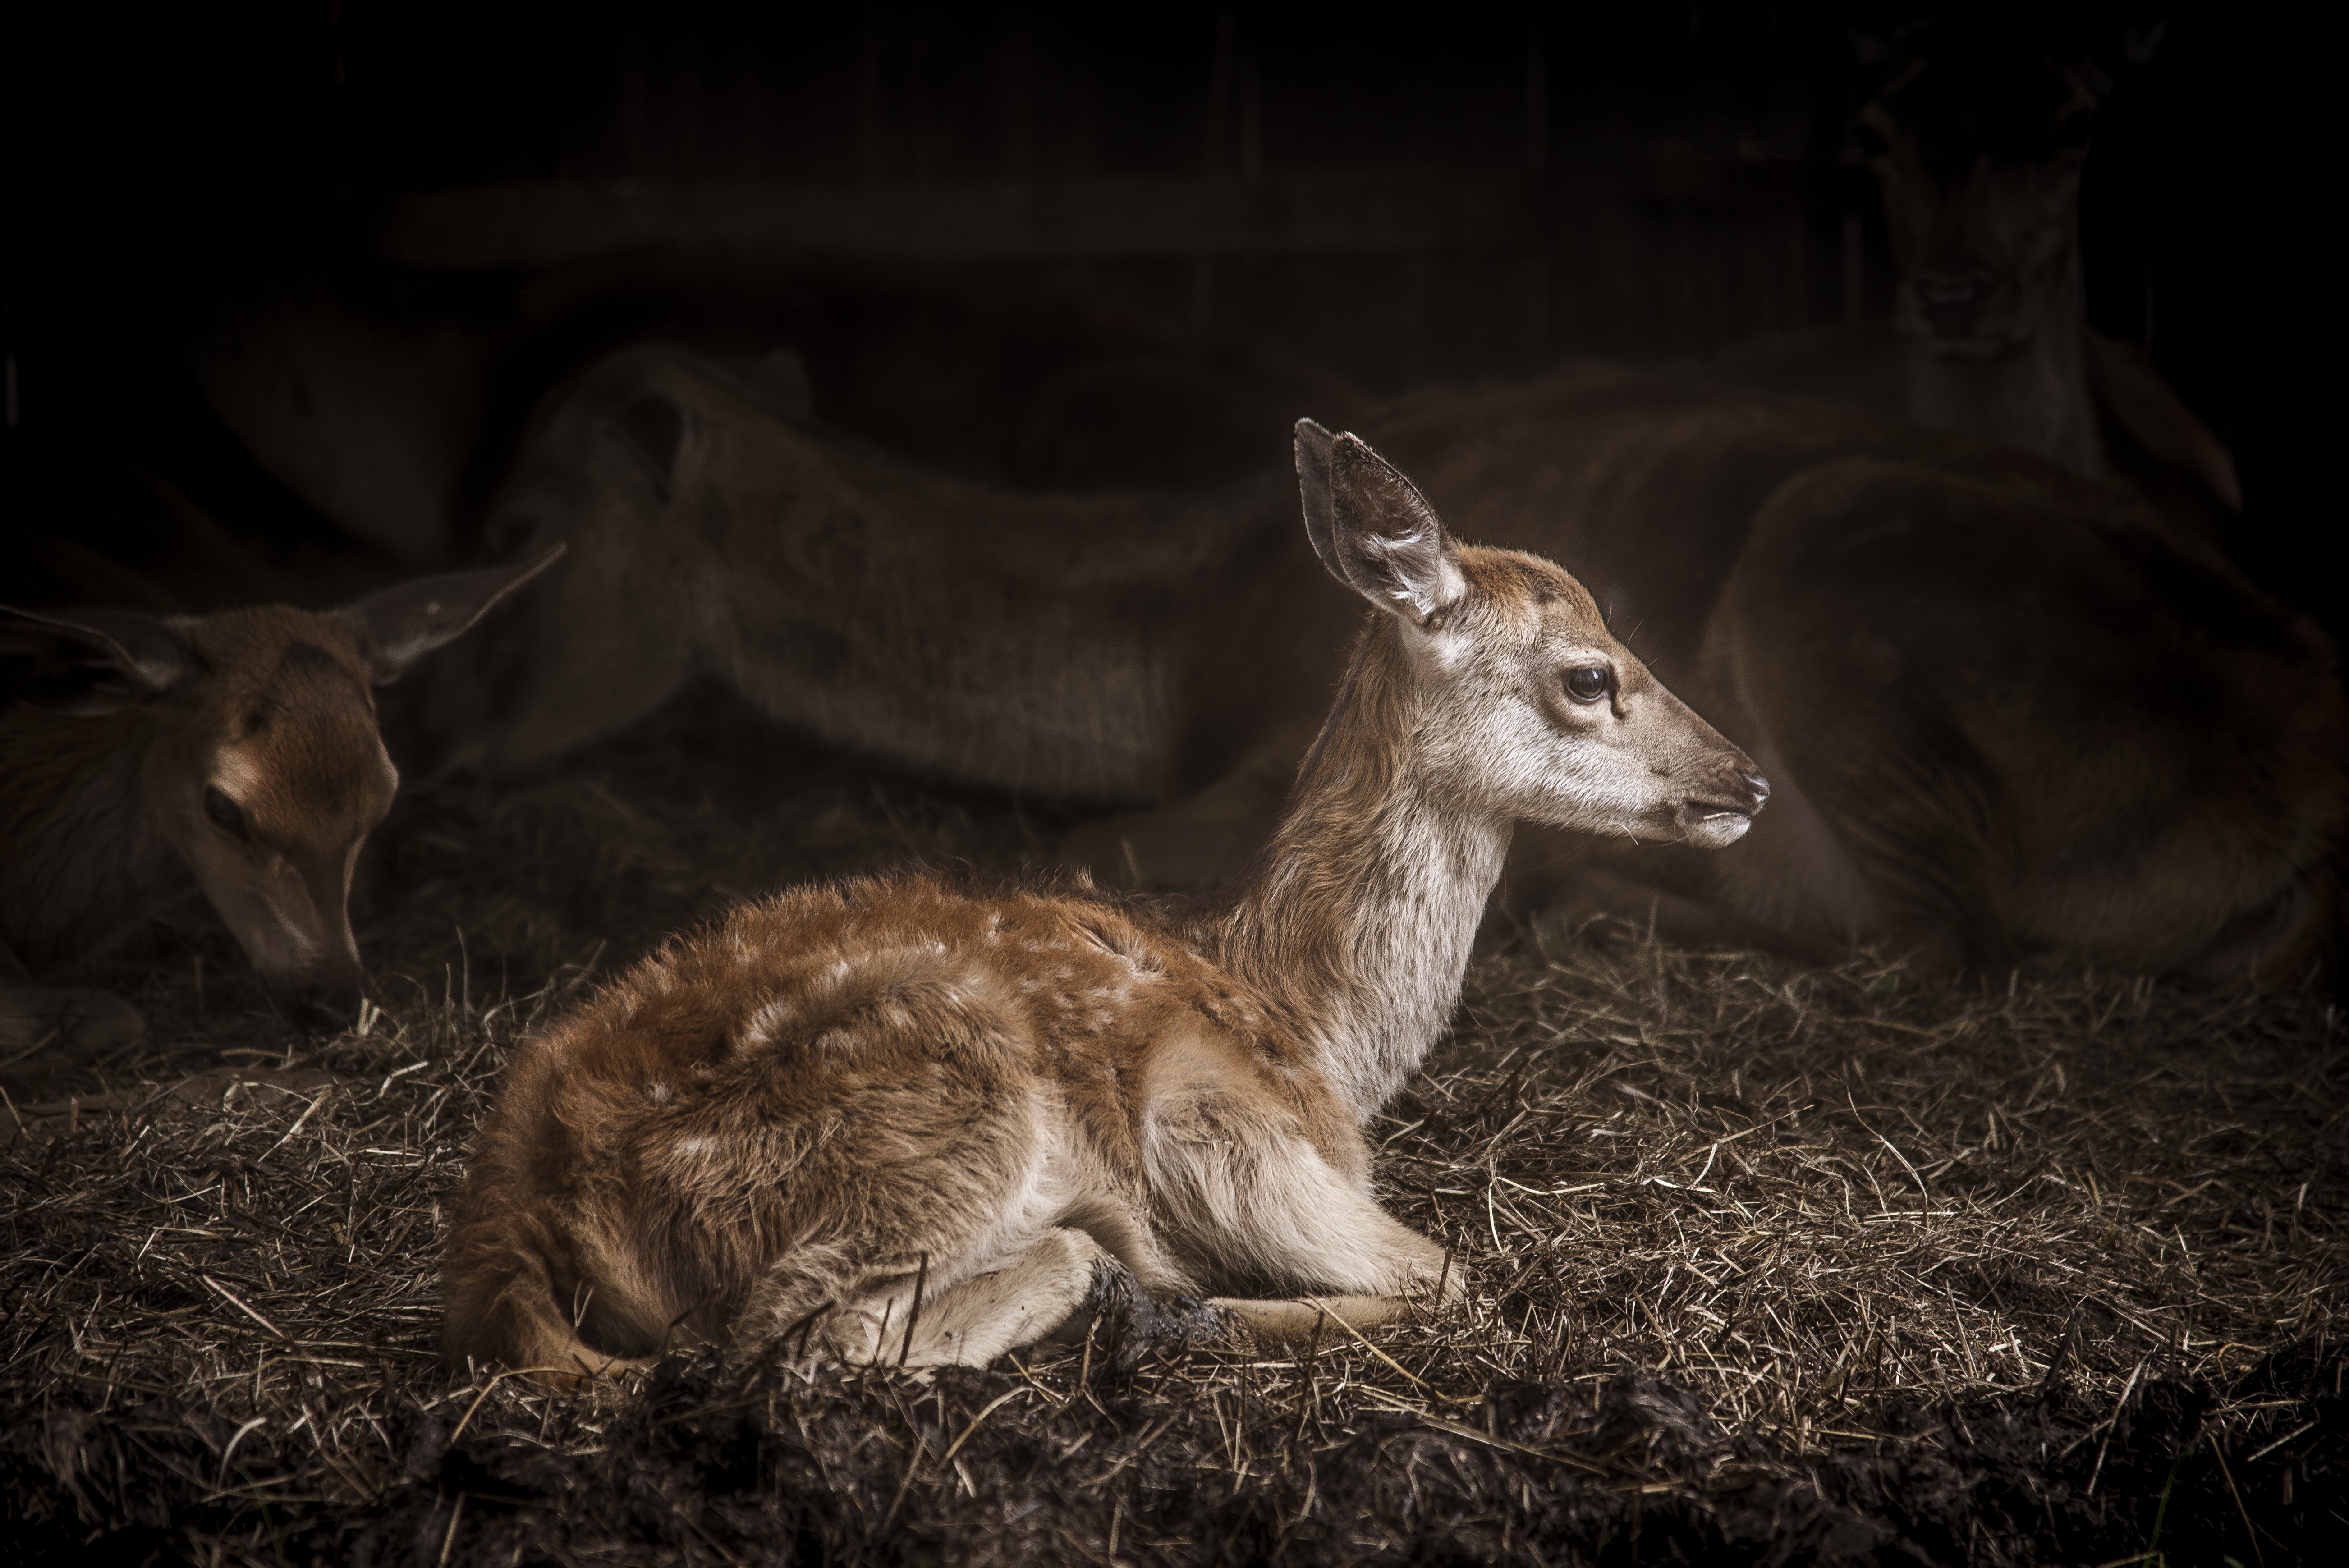
hay, farm, animal, cute, wildlife, deer, zoo, fur, portrait, young, mammal, baby, fauna, rabbit, antler, kangaroo, newborn, vertebrate, marsupial, buck, white tailed deer, macropodidae